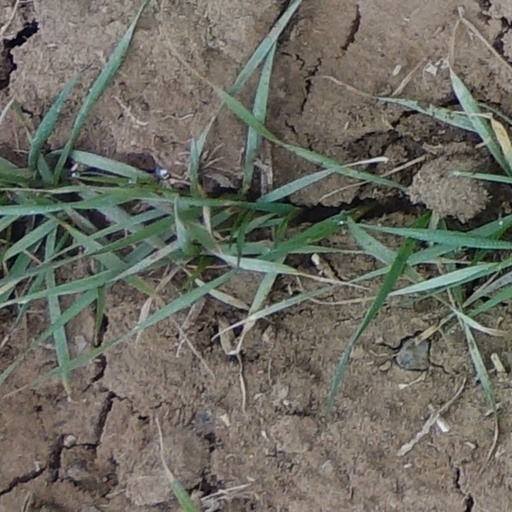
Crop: wheat